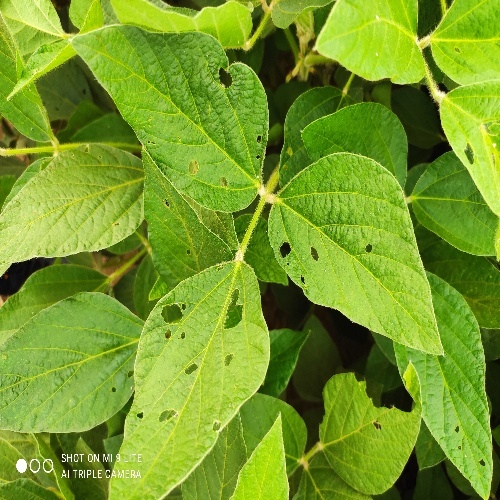
Label: Caterpillar